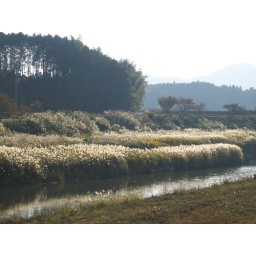
The bank is filled with Japanese pampas grass (susuki). They are shining golden in the sunlight.